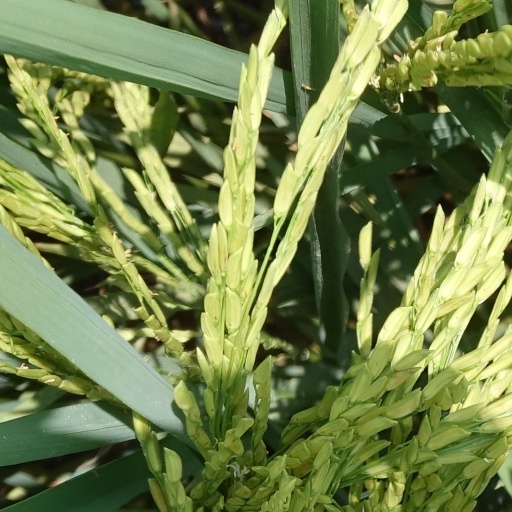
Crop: rice